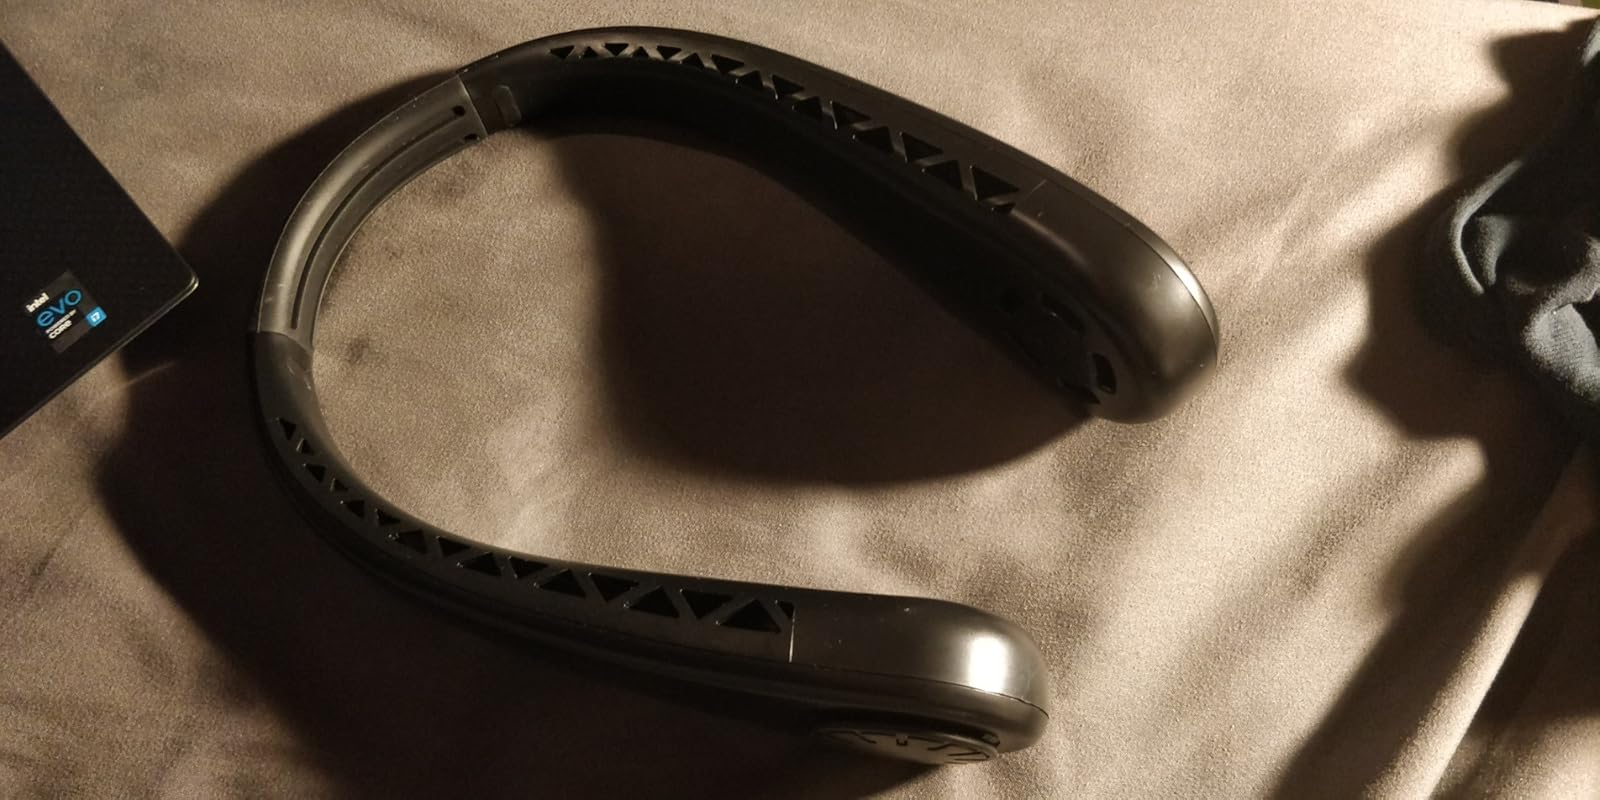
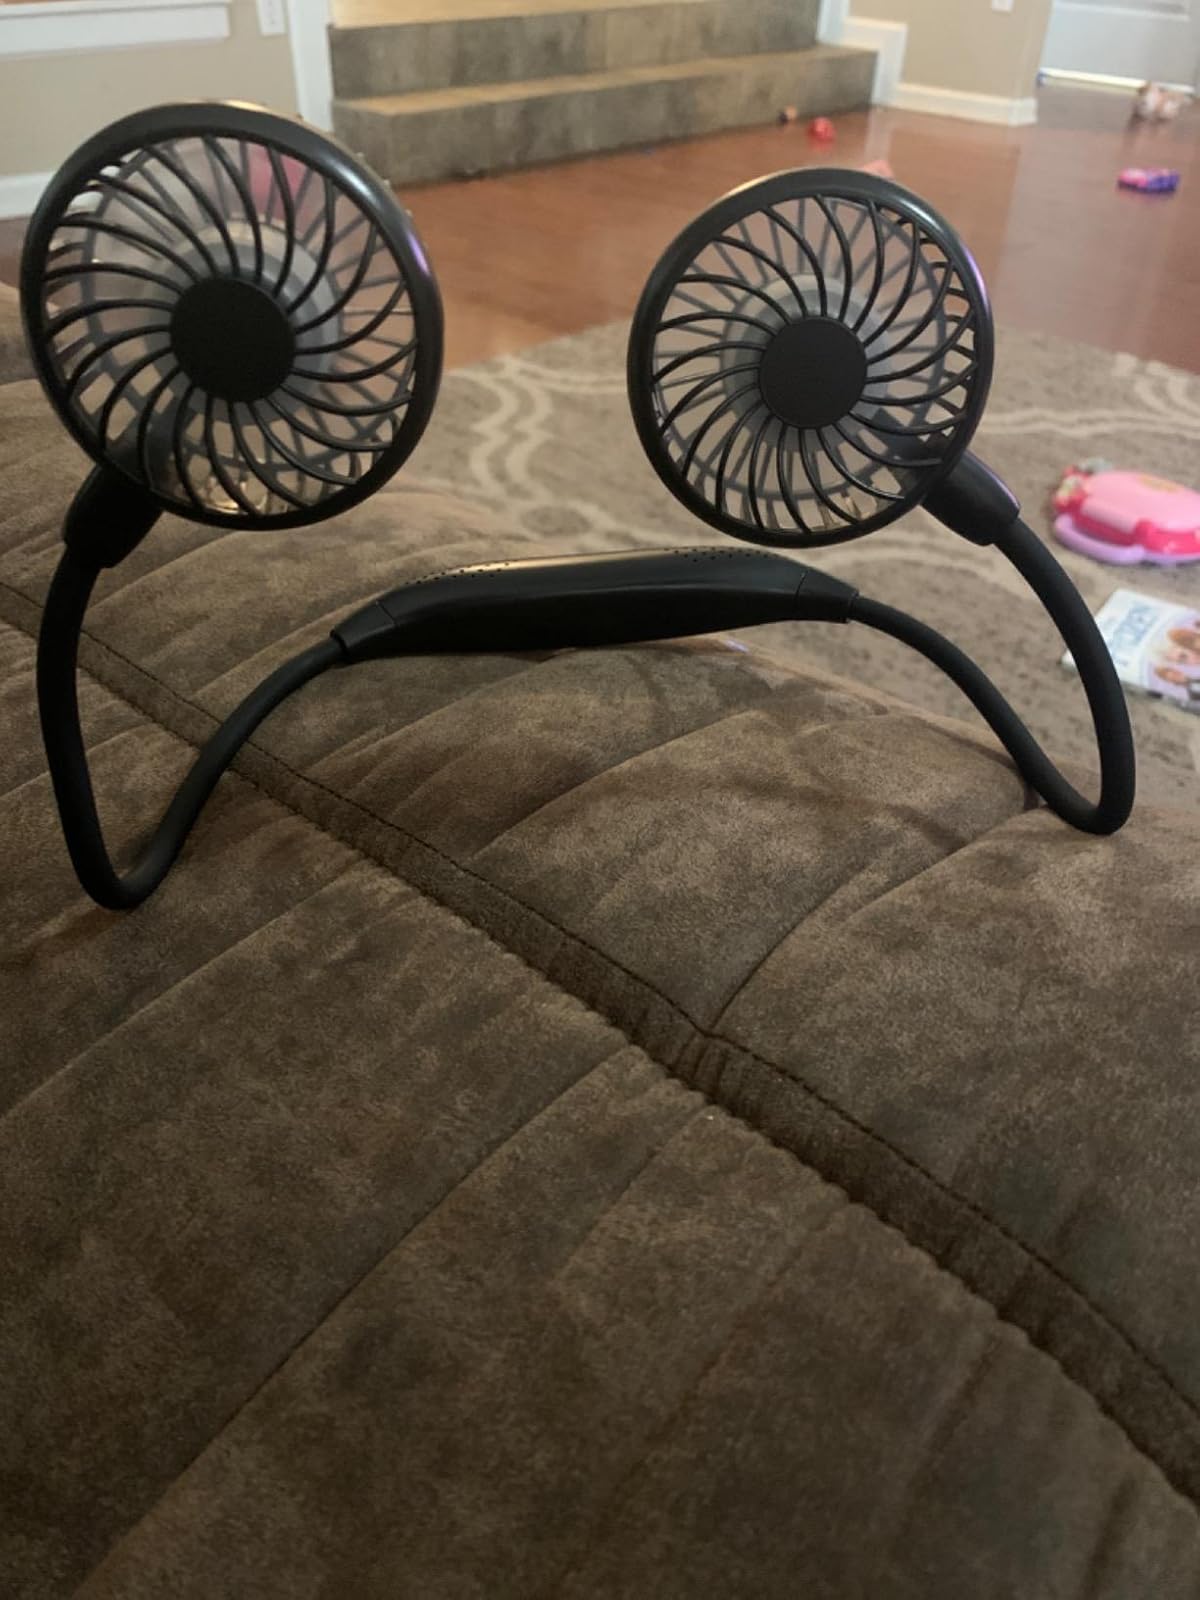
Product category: fan
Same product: no